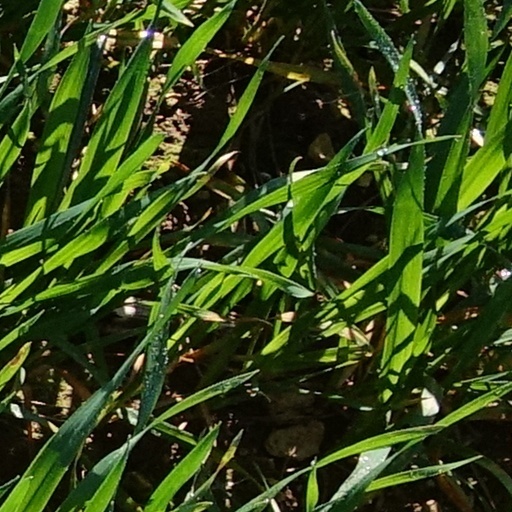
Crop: wheat